Legoland Discovery Centre Toronto

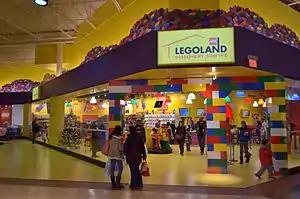
Legoland Discovery Centre Toronto

Legoland Discovery Centre Toronto is an indoor family entertainment center located in Vaughan Mills mall in Vaughan, Ontario just north of Toronto. The attraction includes 10 Lego build & play zones, 2 Lego-themed rides, a soft play area, a 4D cinema, the World's Largest Lego Brick Flag, and a gift shop. The Centre features more than 3 million Lego bricks, 500,000 of which are located in the Miniland. The attraction is owned and operated by British leisure group Merlin Entertainments.